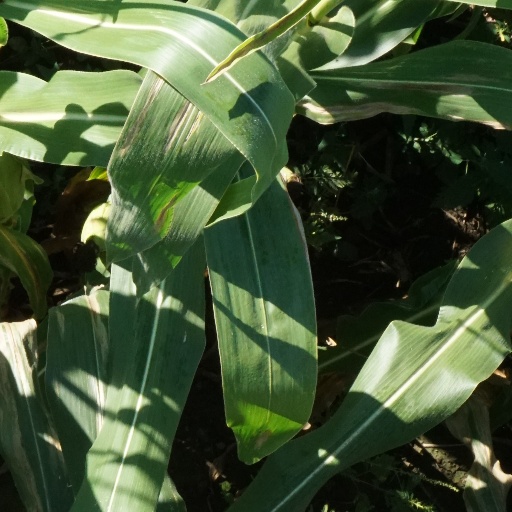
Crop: maize; corn